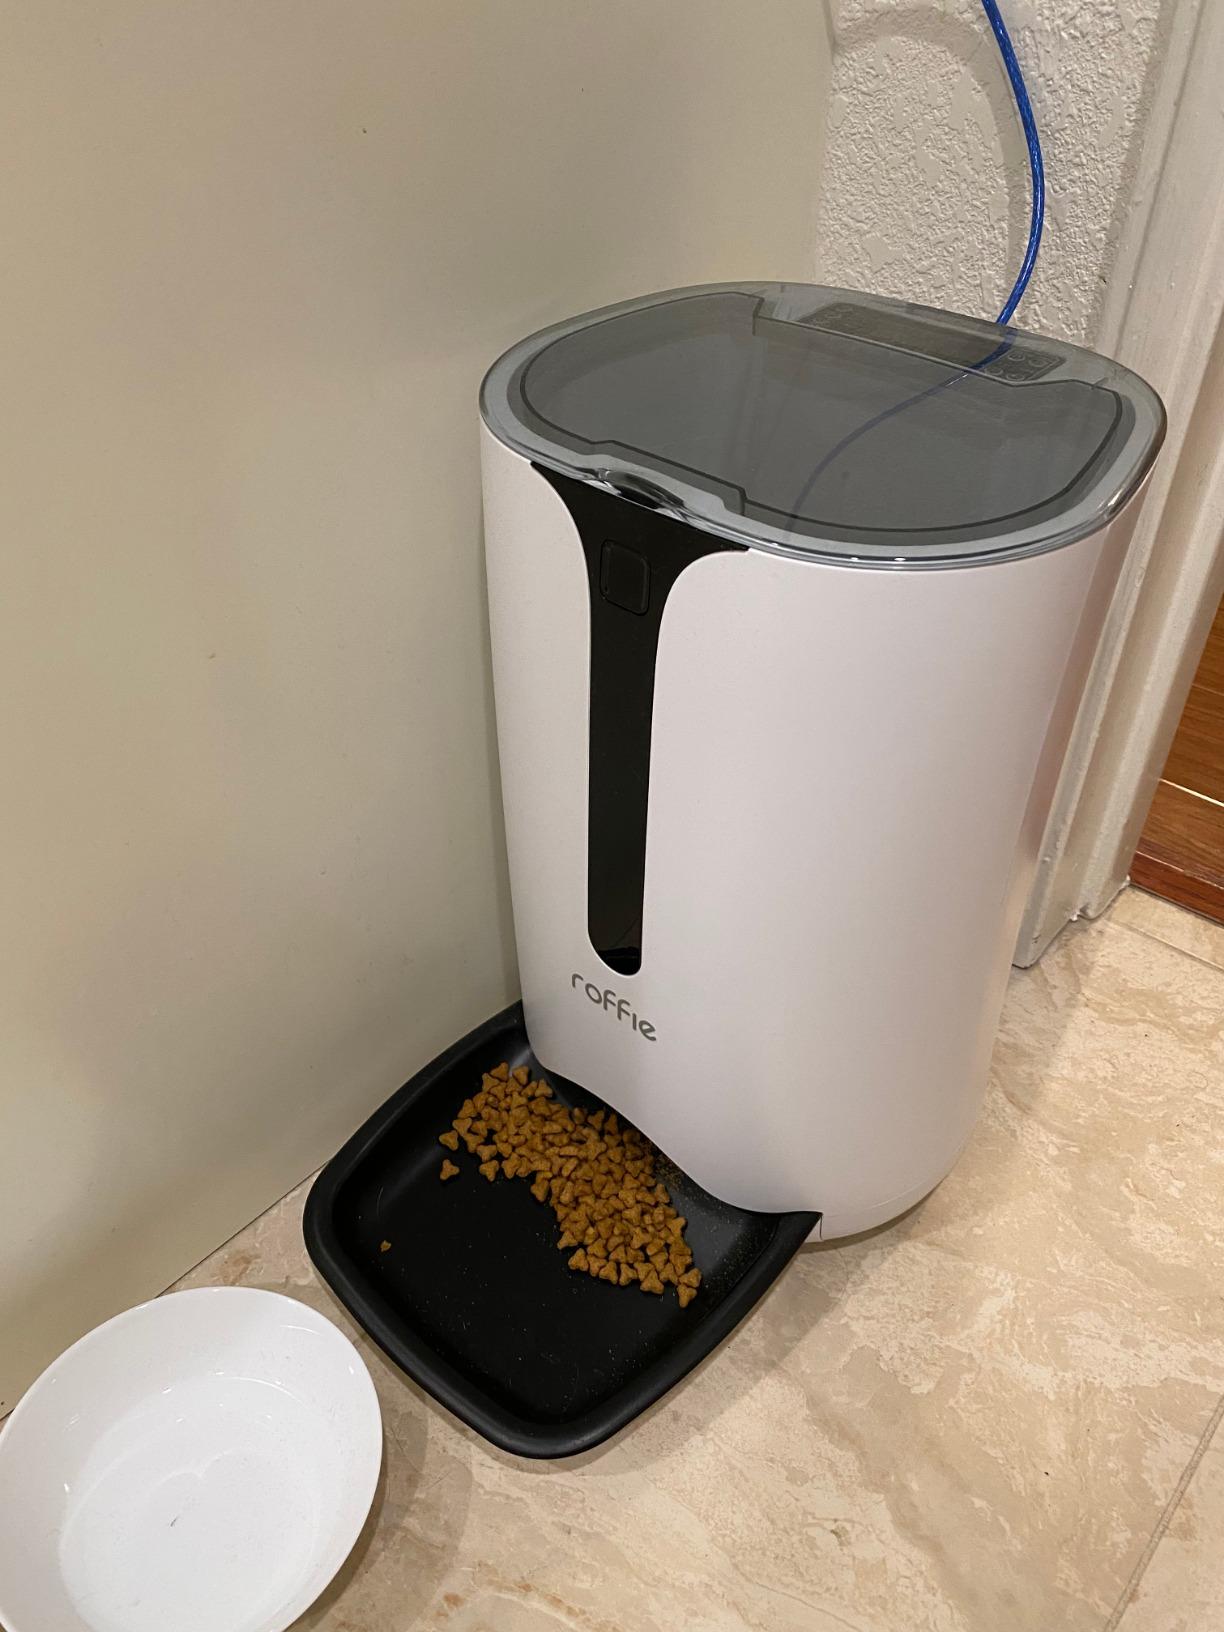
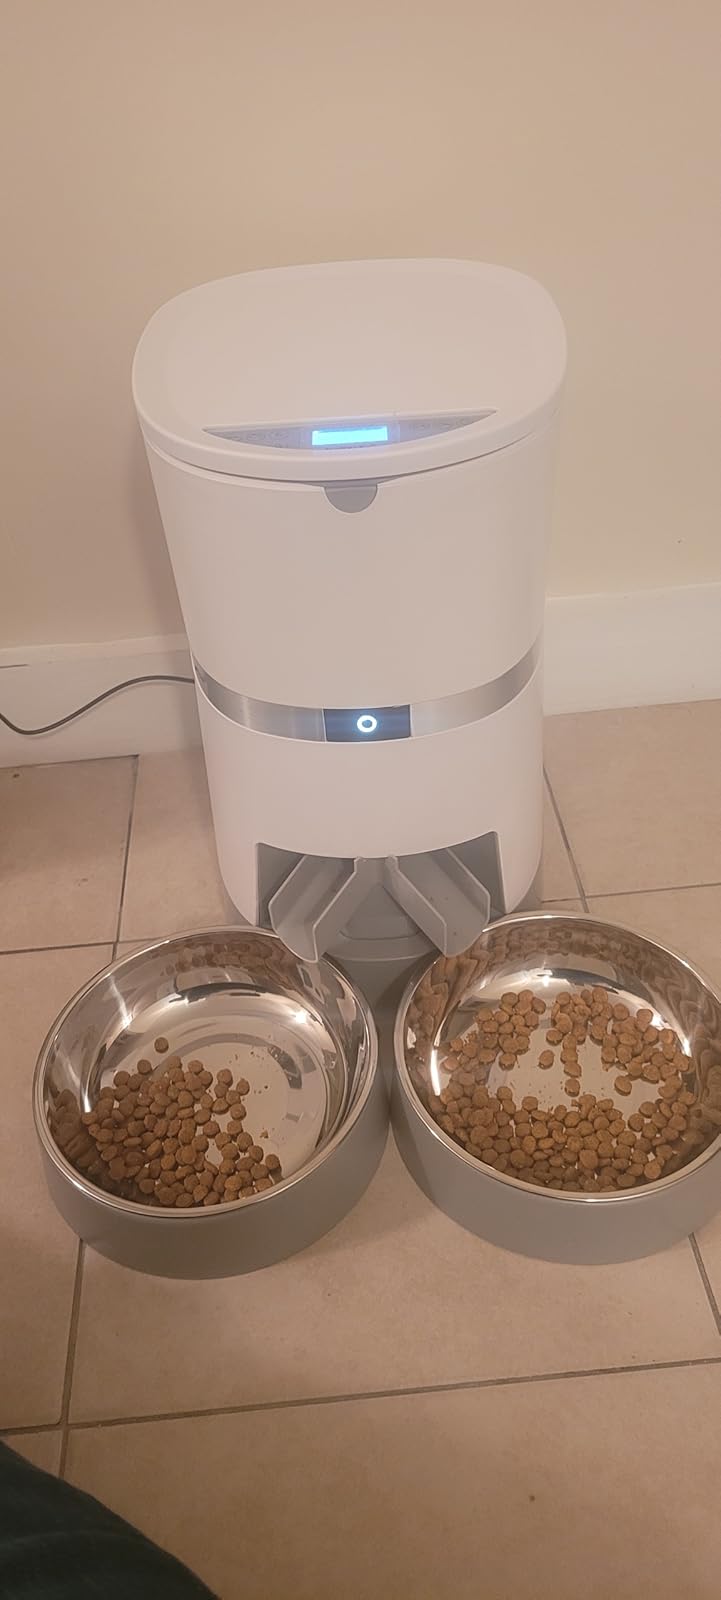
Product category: items_feeder
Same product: no